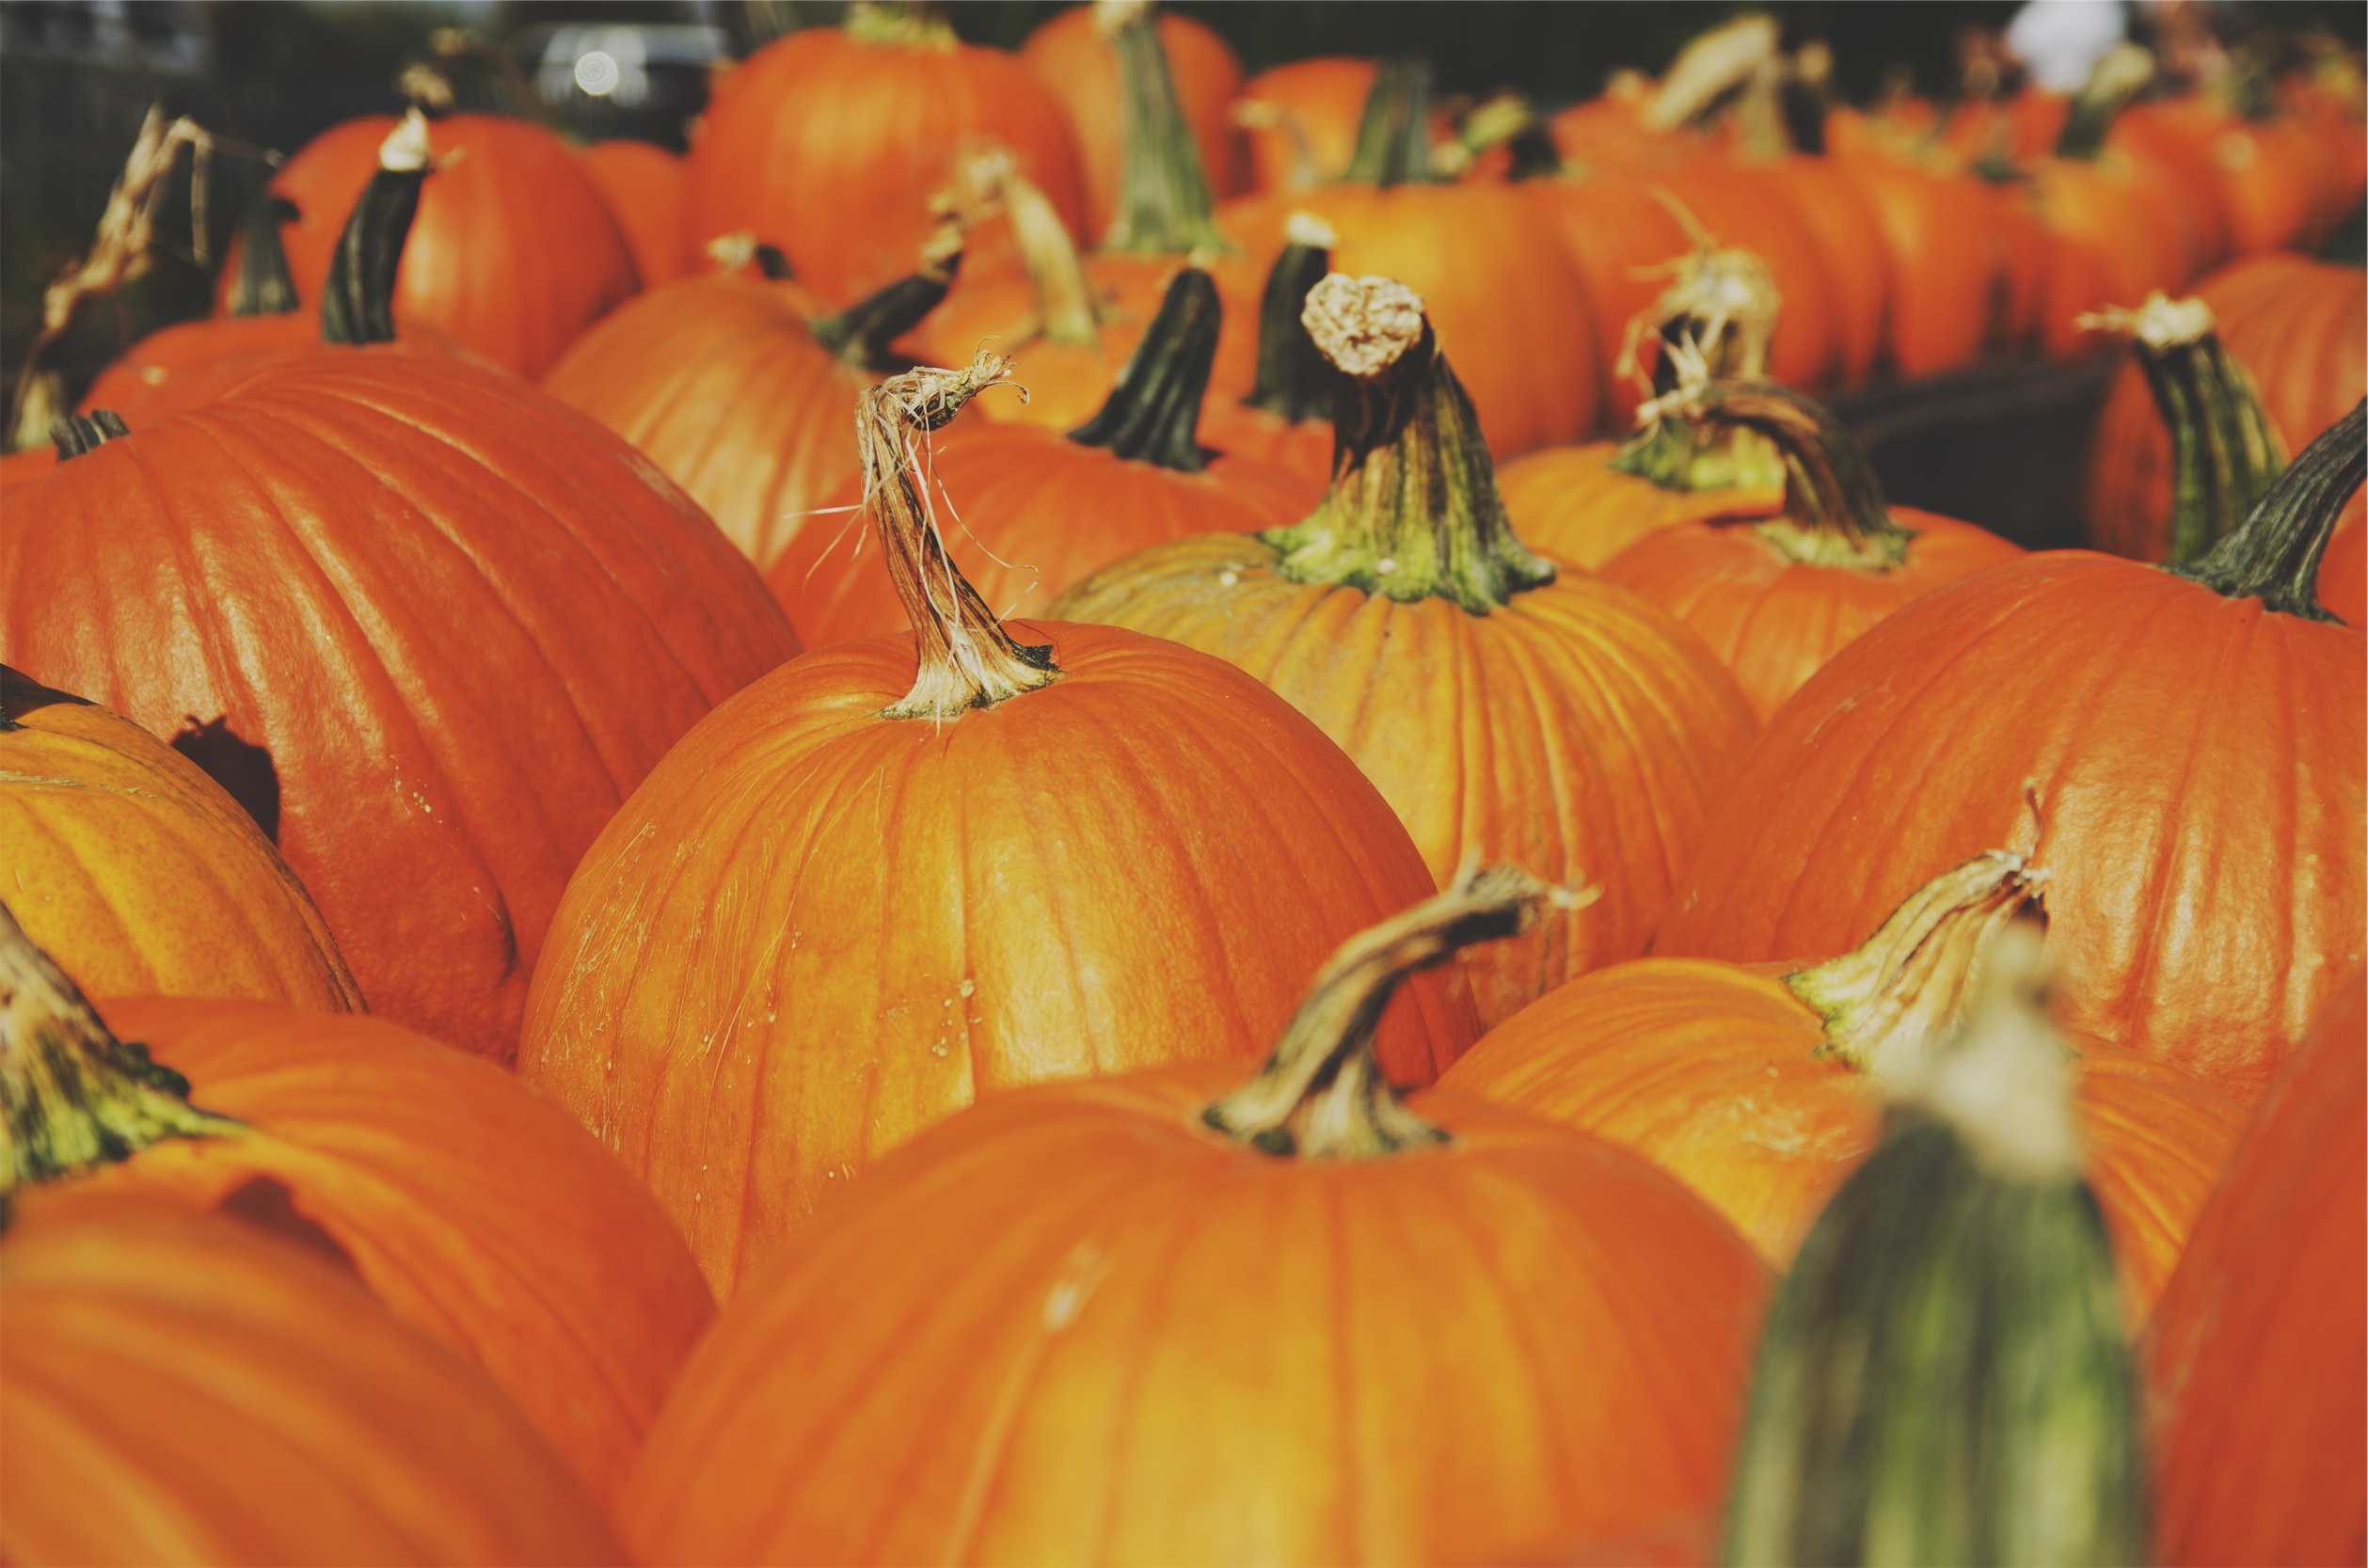
plant, flower, rustic, celebration, decoration, orange, food, harvest, vegetable, autumn, pumpkin, halloween, holiday, colorful, healthy, season, gourd, festive, thanksgiving, jack o lantern, decorative, seasonal, calabaza, carving, traditional, pumpkins, cucurbita, winter squash